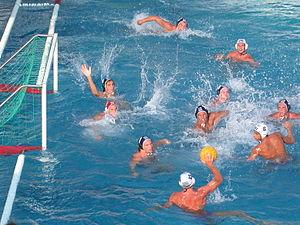
Le sport en Grèce a pris de l'importance dans un certain nombre de disciplines au cours des dernières décennies.
Le water-polo est un sport collectif aquatique opposant deux formations de sept joueurs. Il fut codifié dans le Royaume-Uni à la fin du XIXᵉ siècle et devint sport olympique en 1900 pour les hommes, et en 2000 pour les femmes.